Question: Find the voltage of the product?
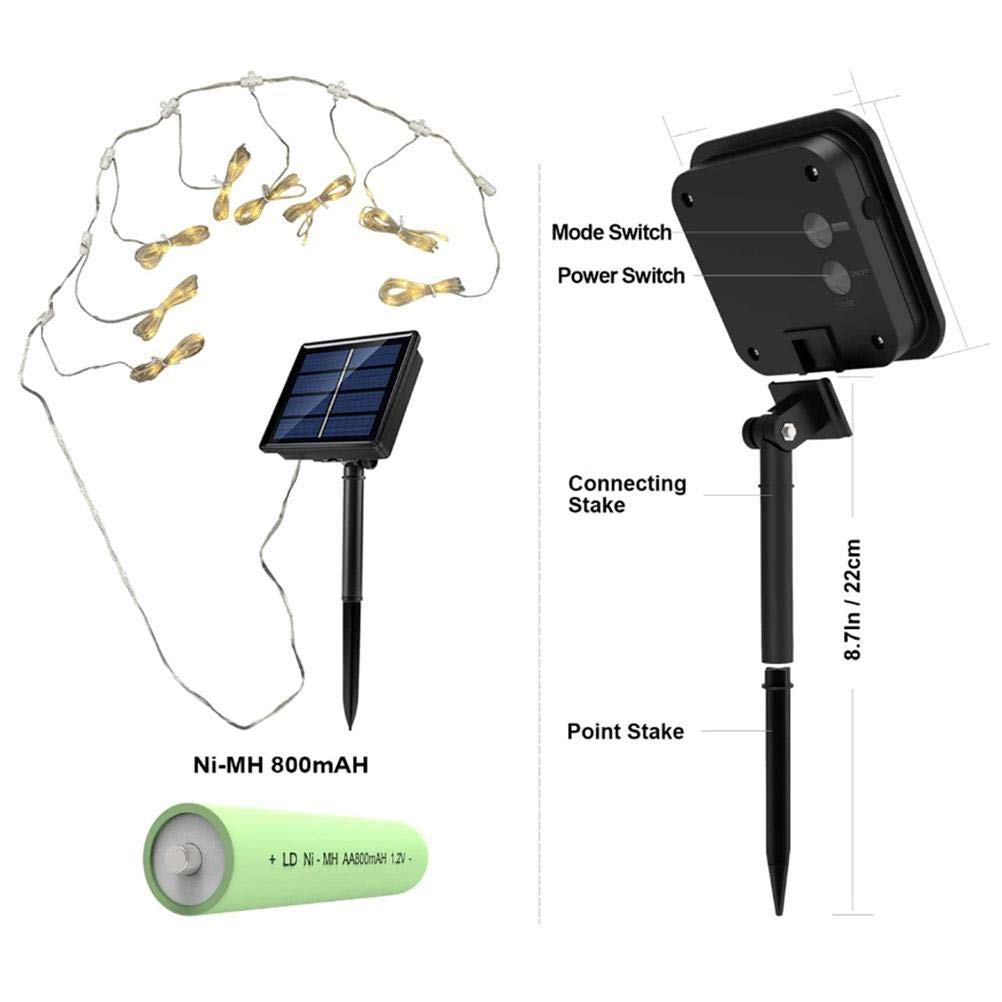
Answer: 1.2 volt